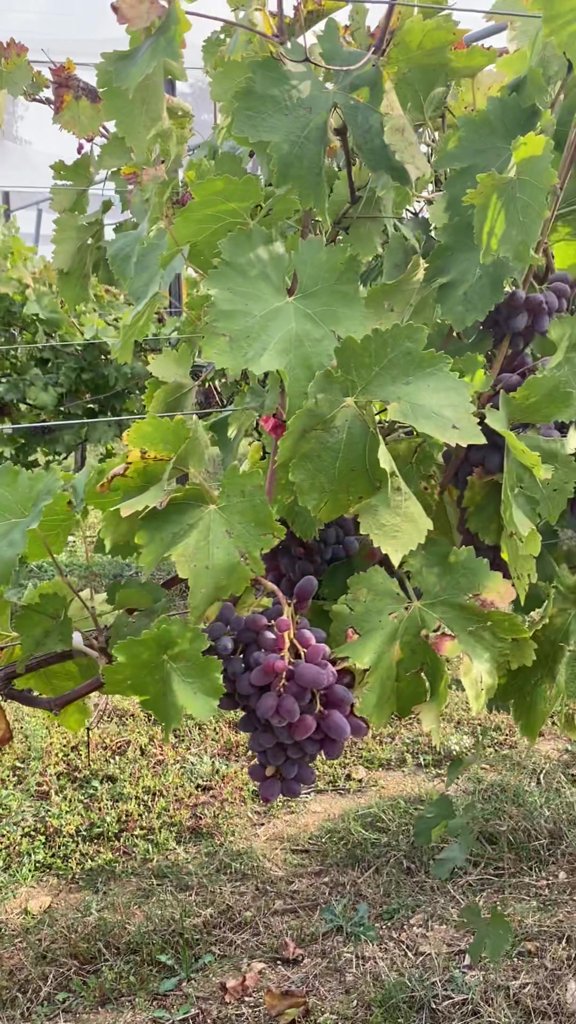
Berries visible: 84
Grape clusters: 3